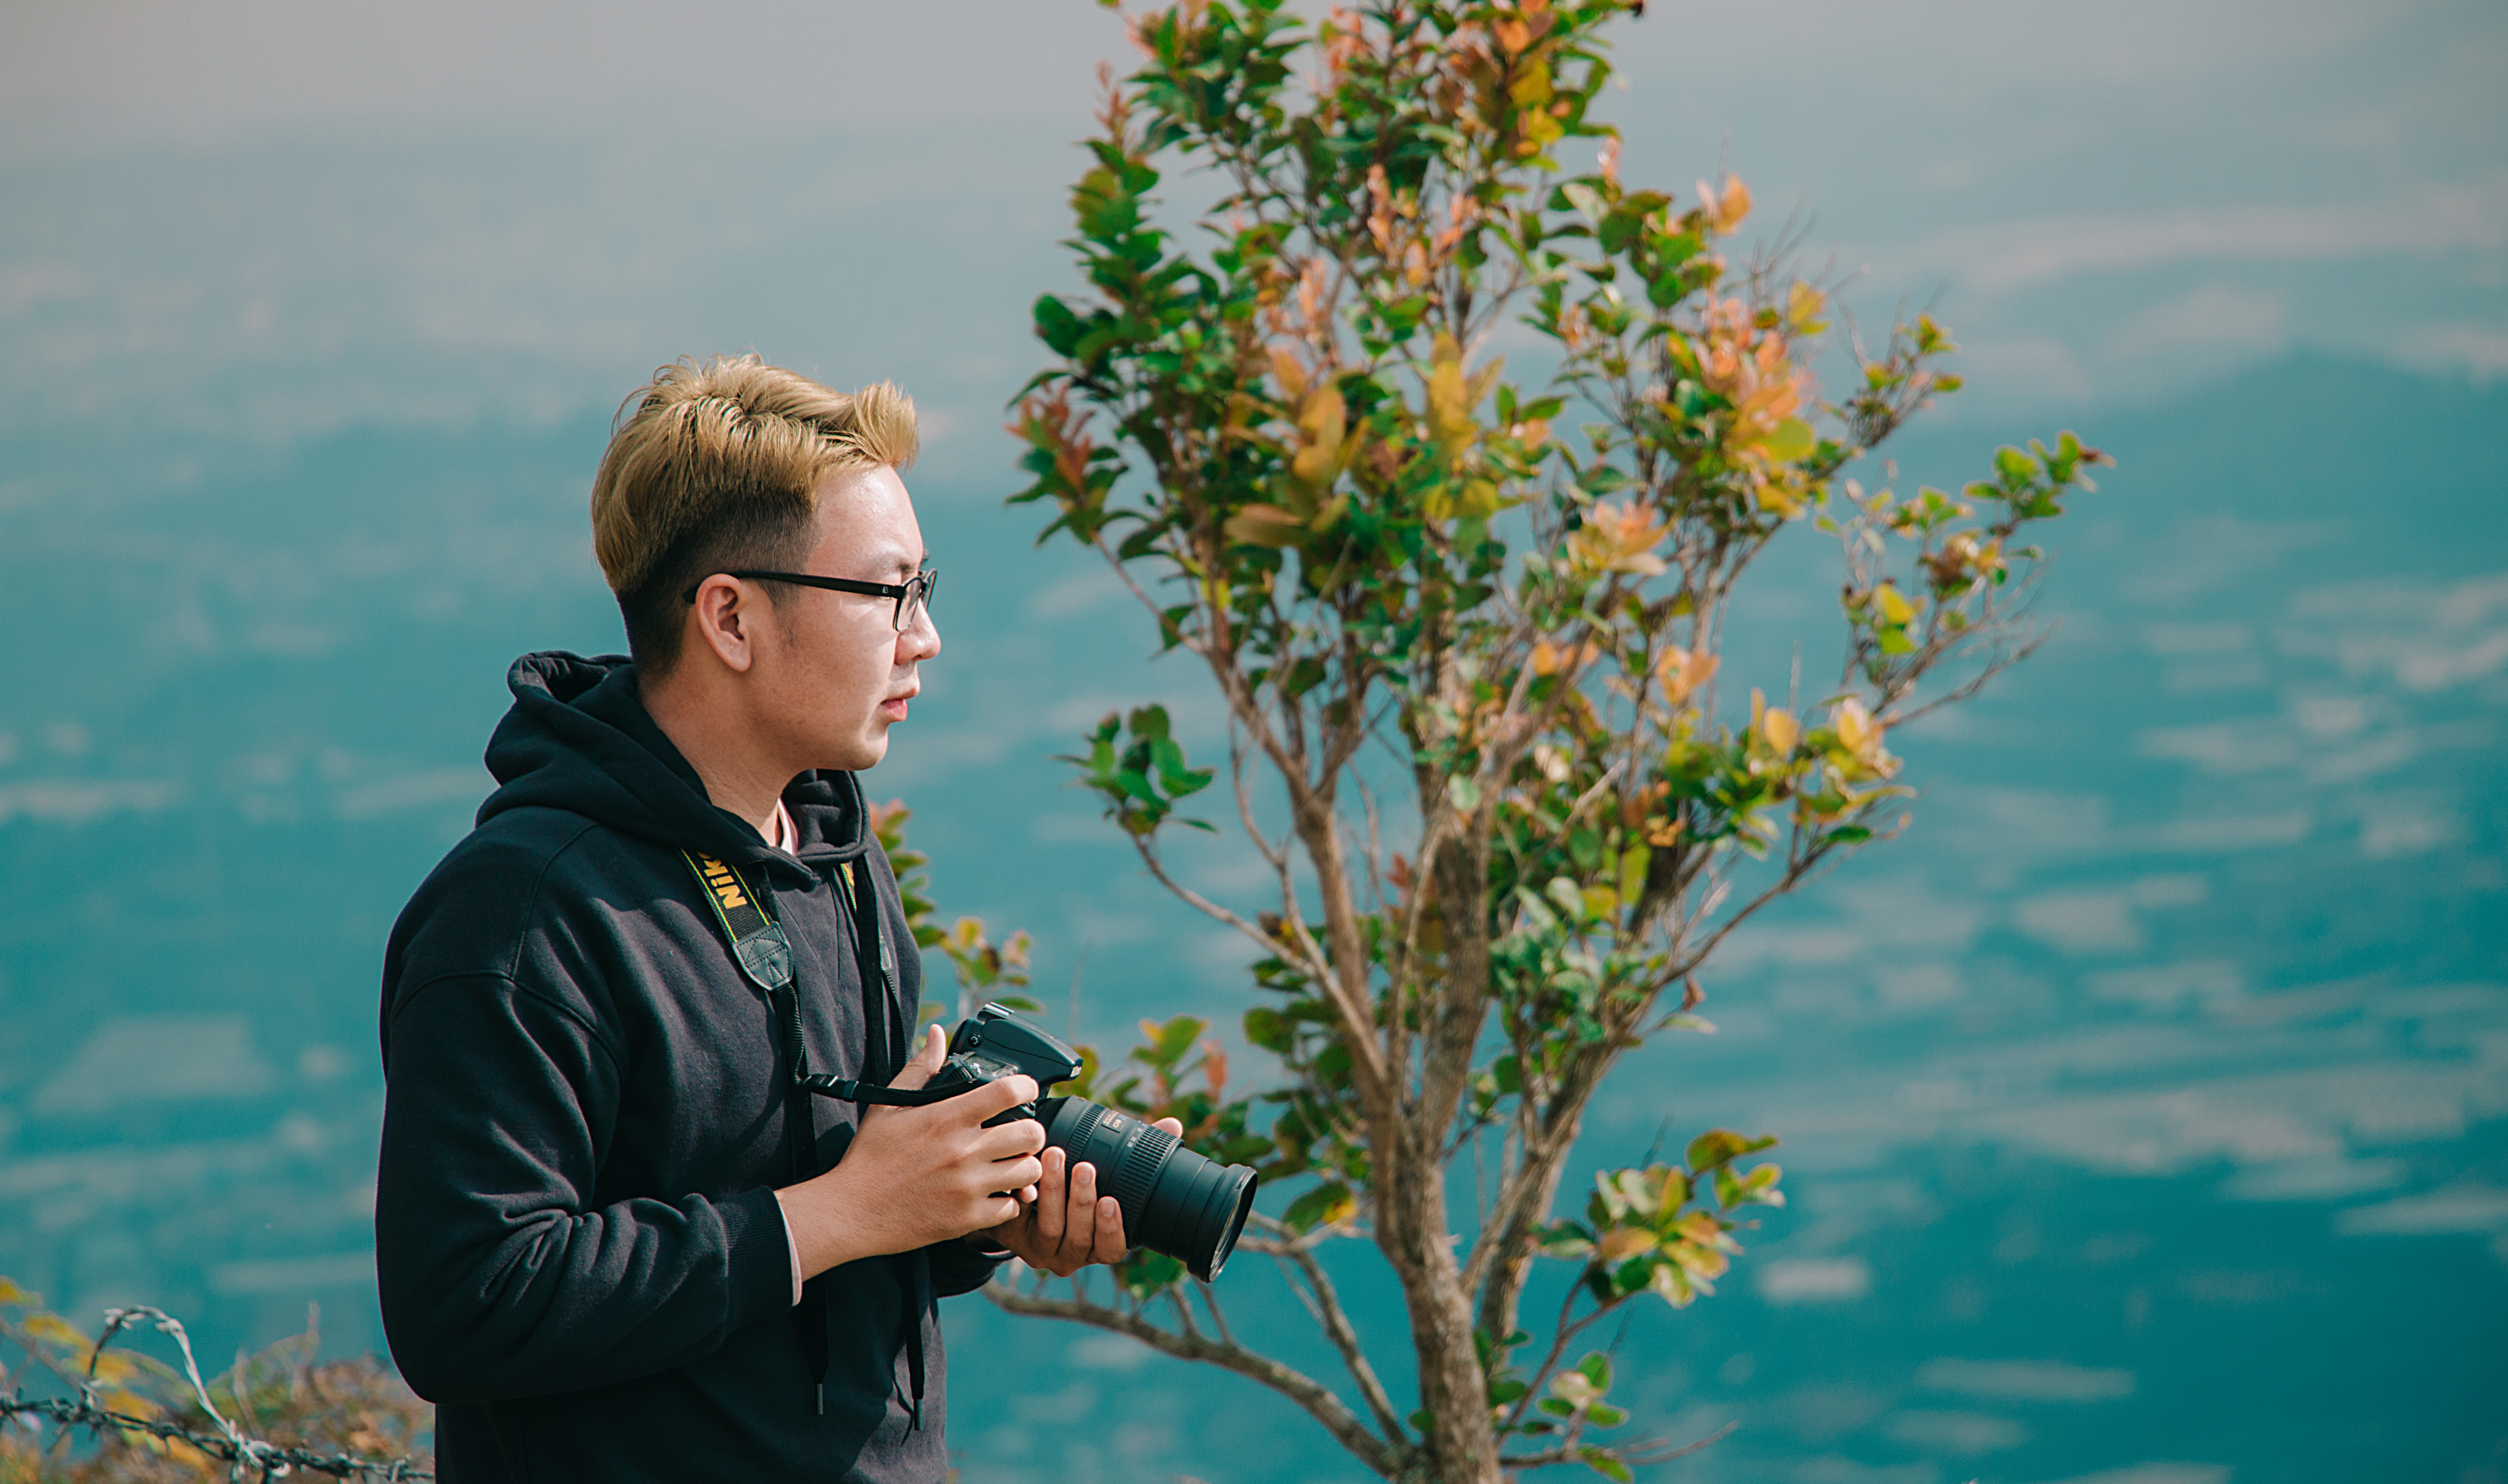
beautiful, portrait, photographer, boy, art, color, tree, flower, plant, nature, woody plant, flora, leaf, spring, fun, sky, vacation, branch, girl, tourism, autumn, recreation, grass